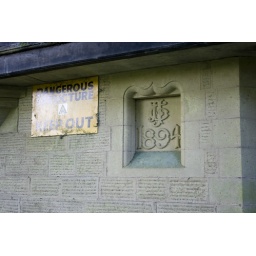
A date stone on the side of a decomposing derelict house near Briden Wire Works, Ambergate, Derbyshire.